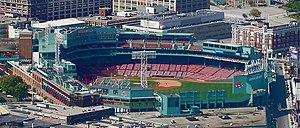
Les Yanks de Boston étaient une franchise de football américain de la National Football League basée à Boston dans le Massachusetts.
La Ligue majeure de baseball est une organisation sportive nord-américaine regroupant deux ligues : la Ligue nationale et la Ligue américaine. La compétition qu'elle organise, portant le même nom, constitue le plus haut niveau dans la hiérarchie actuelle du baseball.
Fenway-Kenmore est un quartier de Boston, dans le Massachusetts, au nord-est des États-Unis. Bien qu'il soit considéré comme un quartier administratif, il est composé de nombreuses sections distinctes qui sont presque toujours qualifiés de Fenway, Kenmore Square ou Kenmore. En outre, le quartier de Fenway est divisé en deux sous-quartiers communément appelés East Fenway/Symphony et West Fenway.